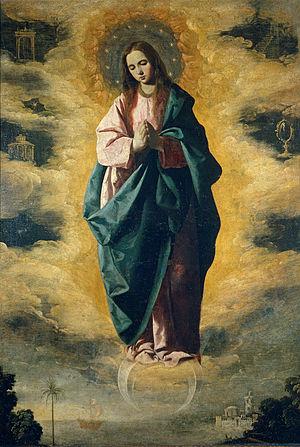
La Femme de l'Apocalypse est un personnage biblique qui apparaît au chapitre 12 du livre de l'Apocalypse.
L'Immaculée Conception est la conception de la Vierge Marie « sans tache », c'est-à-dire exempte du péché originel. Il s'agit d'un dogme de l'Église catholique qui a été proclamé, le 8 décembre 1854 par le pape Pie IX par la bulle Ineffabilis Deus, mais cette croyance existait déjà chez les Pères de l'Église au IVᵉ siècle. Elle est souvent confondue par erreur avec la conception virginale de Jésus-Christ, c'est-à-dire le dogme de l'Incarnation, mais elle ne concerne que la conception de Marie elle-même.